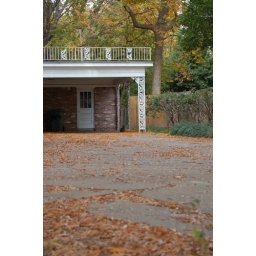
black cat in the driveway